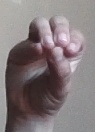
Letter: ha